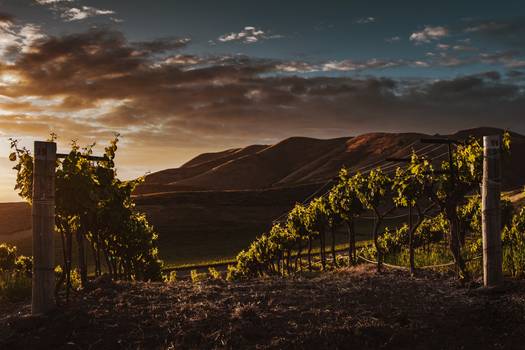
Label: No Watermark